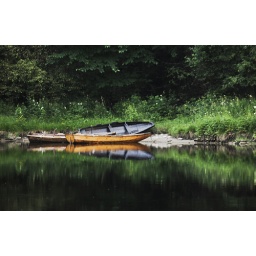
boats by the river